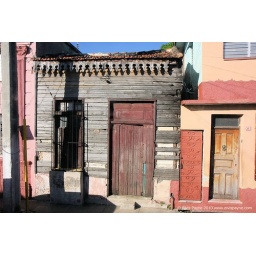
Amongst the brick and concrete houses in Cuba also stand old wooden houses.